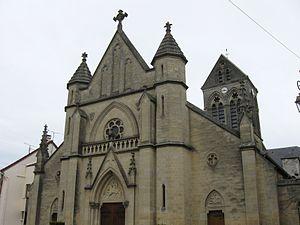
L'église Saint Martin de Charly-sur-Marne (Aisne , région Picardie)
Charly-sur-Marne est une commune française située dans le département de l'Aisne, en région Hauts-de-France.